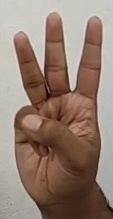
ASL sign: W